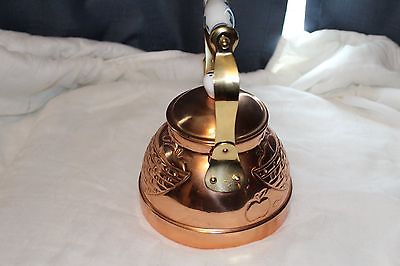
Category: kettle